Rise of Apocalypse

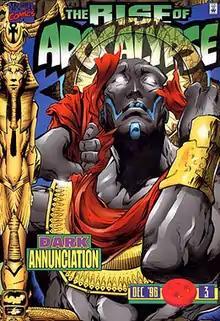
Apocalypse as featured in #3

The Rise of Apocalypse is a four-issue limited series published in 1996 by Marvel Comics. The series was written by Terry Kavanagh, and drawn by Adam Pollina.